Republic of China Navy

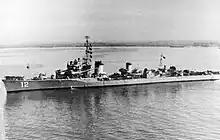
"ROCS Dan Yang DD-12", ex-IJN Destroyer "Yukikaze", one of the most notable naval ship received by the ROCN right after WWII, as part of Japan’s war reparations

Following World War II, the Republic of China Navy received a number of former Japanese and American warships as part of postwar realignment and military aid. Most of the Imperial Japanese Navy vessels transferred to China were delivered as part of Japan’s war reparations, while the decommissioned U.S. Navy ships were provided primarily through American military assistance programs. These additions temporarily strengthened the ROCN’s capabilities during the turbulent years of the Chinese Civil War, in which the navy played a key role in escorting supply convoys and ultimately in the evacuation of the ROC government and over one million refugees to Taiwan in 1949.